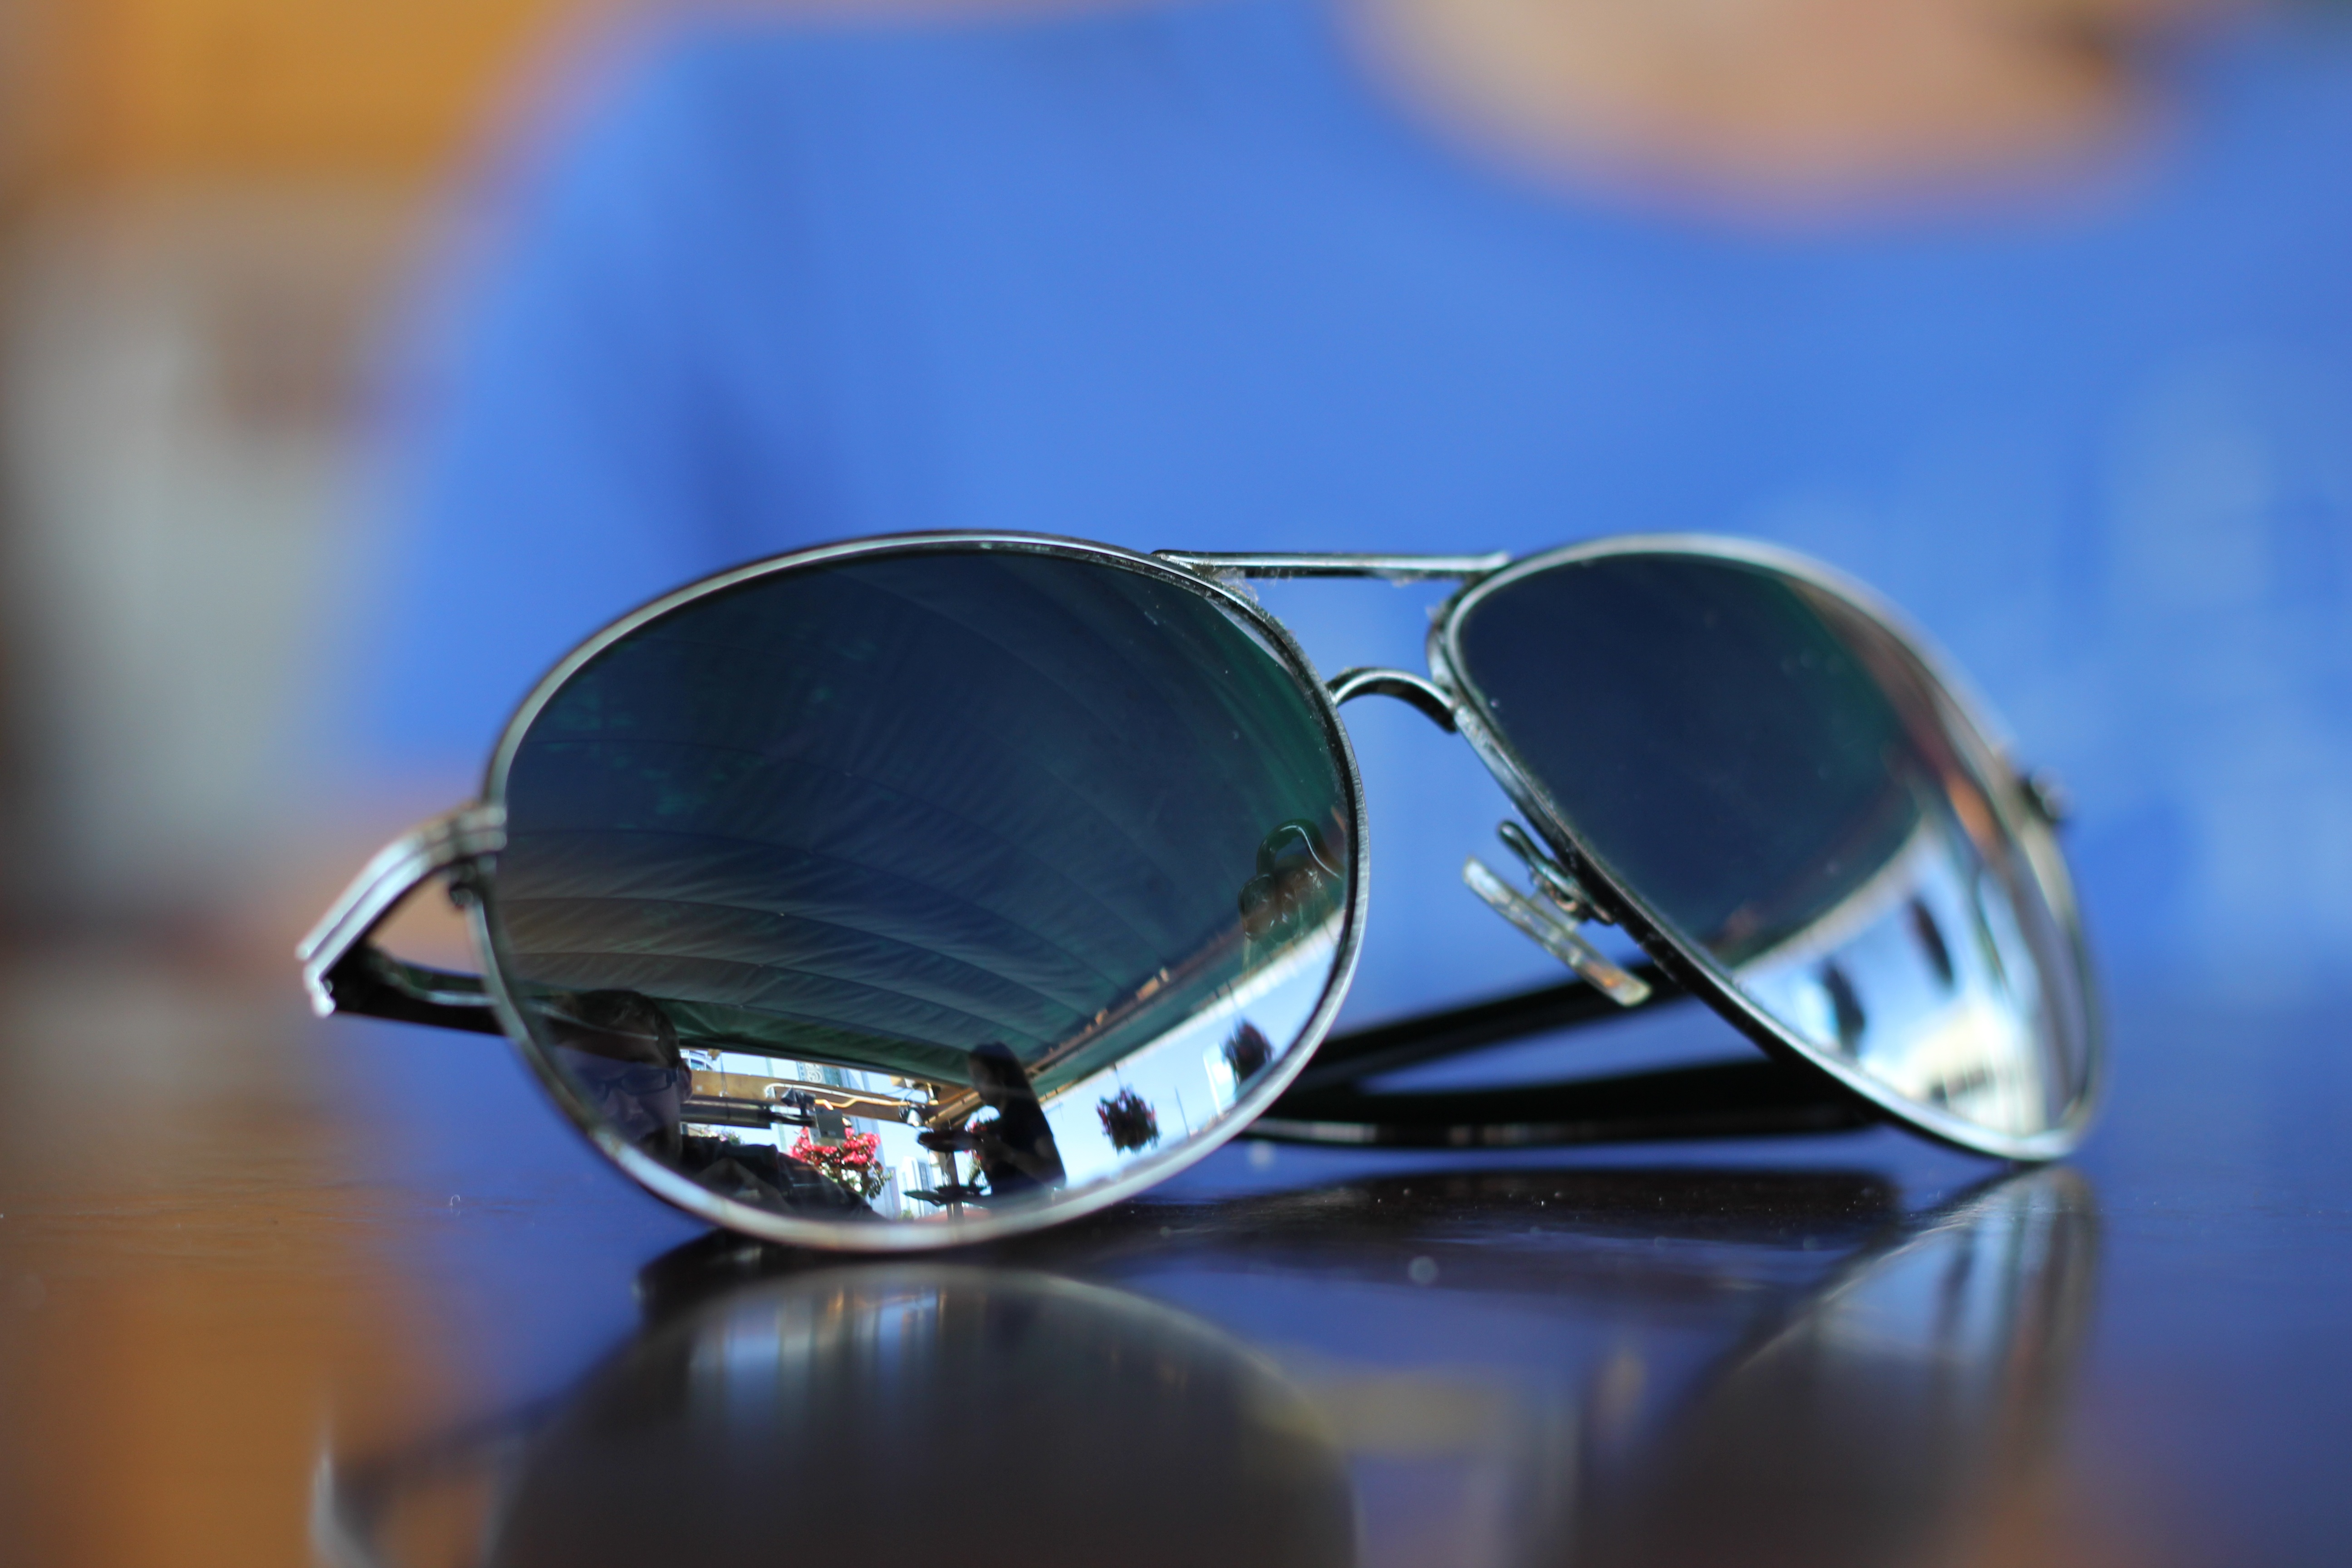
reflection, blue, close up, cool, sunglasses, glasses, goggles, eyewear, style, accessory, macro photography, fashion accessory, vision care